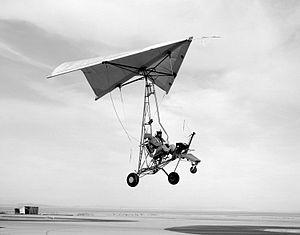
Le Paresev est un planeur expérimental développé par la National Aeronautics and Space Administration sur la base des études sur le cerf-volant-parachute de l'ingénieur de la NASA par Francis Rogallo.